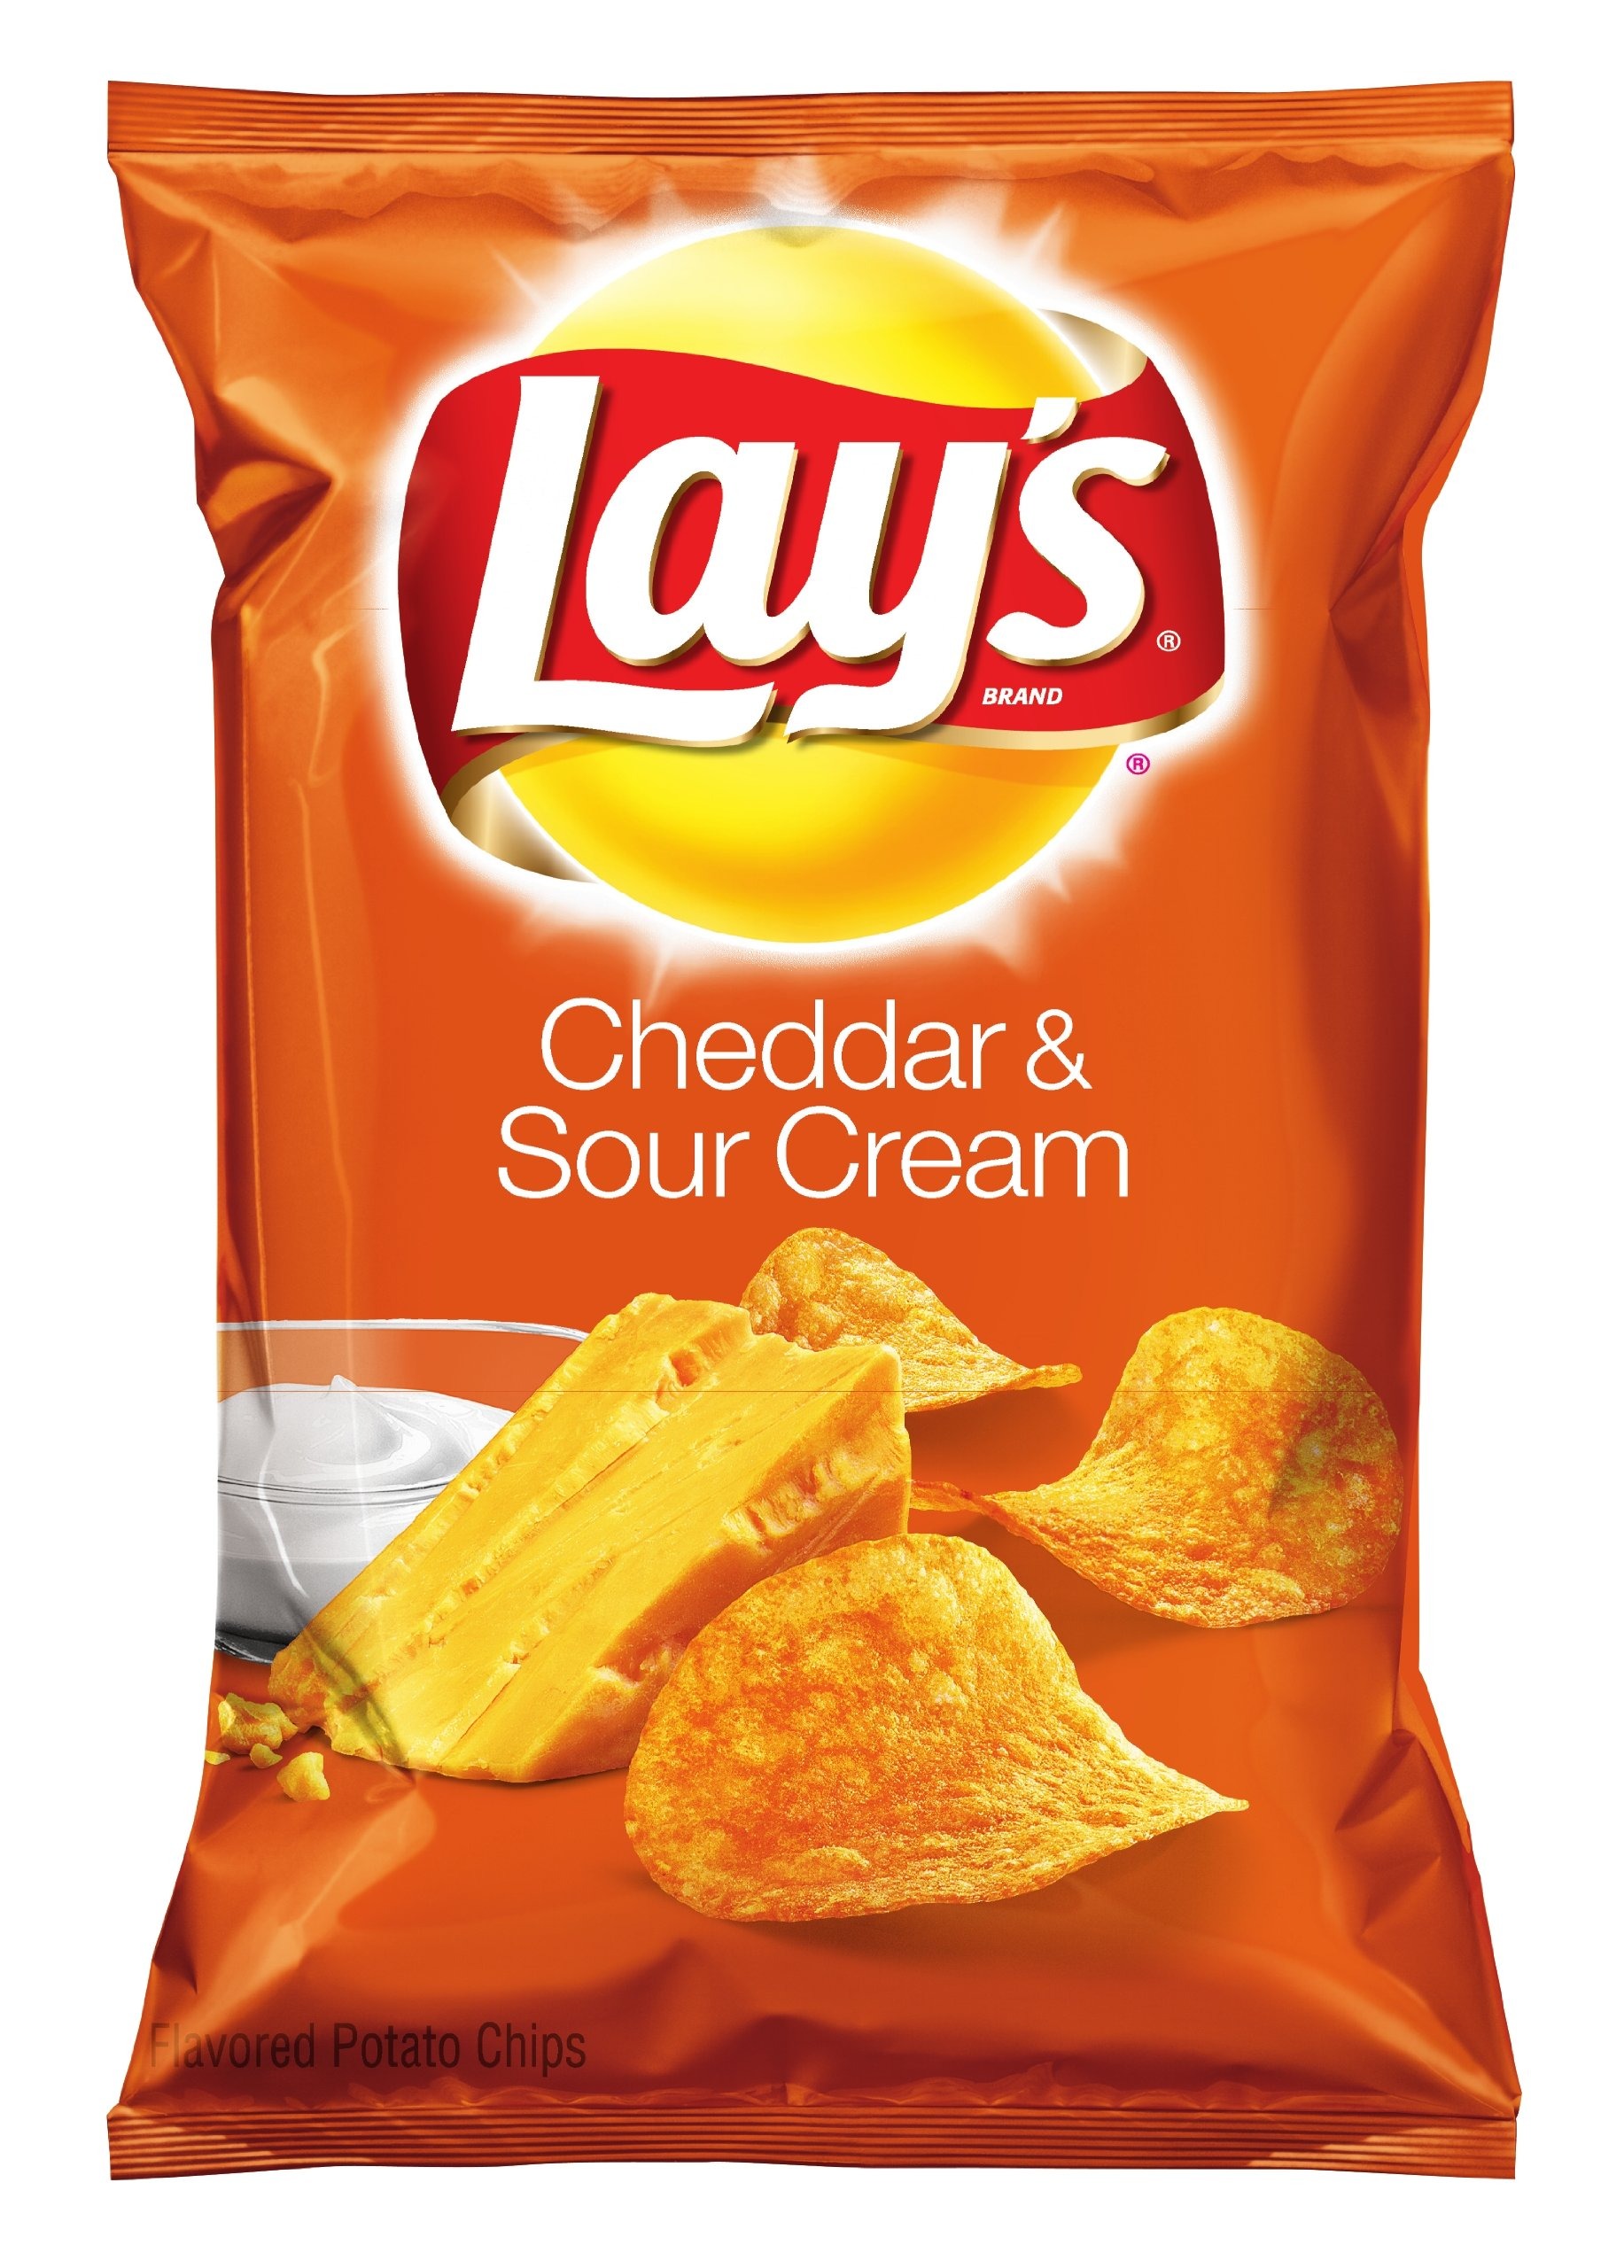
Item Name: Lay's Potato Chips, Cheddar and Sour Cream, 9.5 Ounce
Bullet Point 1: Potato chips flavored with the taste of cheddar and sour cream, packed in a convenient take-home bag
Bullet Point 2: No gluten ingredients
Bullet Point 3: 9.5 Ounce Bag of Chips
Bullet Point 4: Potato chips flavored with the taste of cheddar and sour cream, packed in a convenient take-home bag
Bullet Point 5: No gluten ingredients
Value: 9.5
Unit: Ounce

Price: 3.245